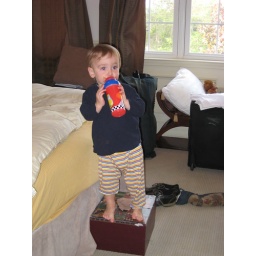
US Mother's day @ home - breakfast in bed